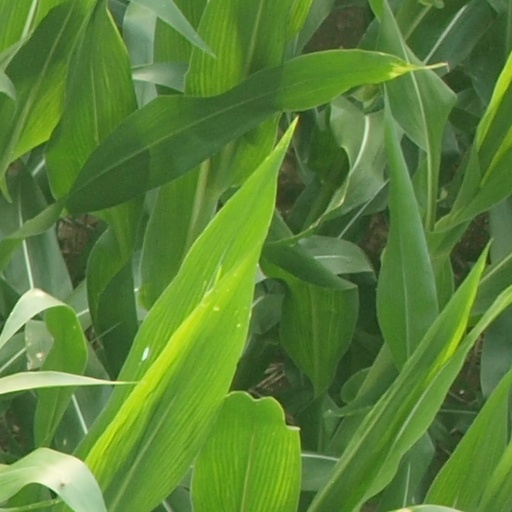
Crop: maize; corn